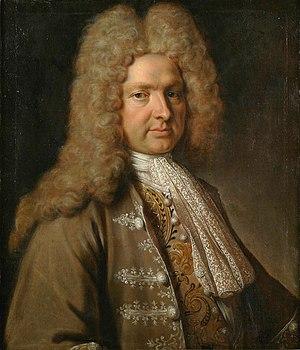
Philippe Néricault Destouches (1680-1754)